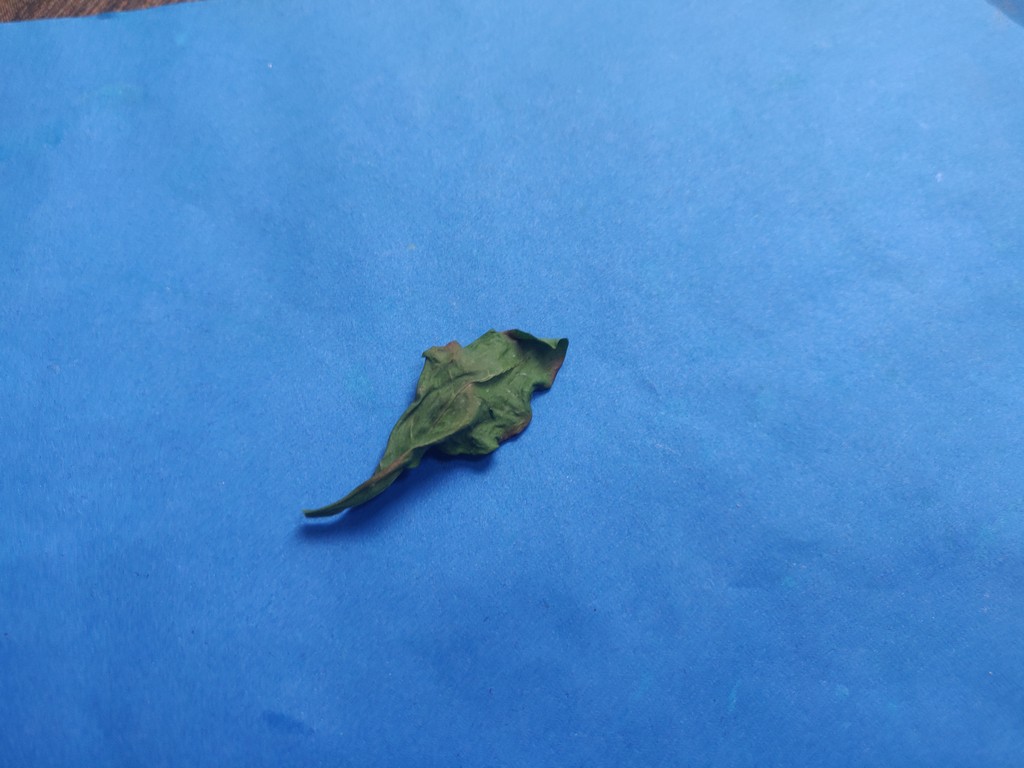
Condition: Dried
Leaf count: single
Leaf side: unknown